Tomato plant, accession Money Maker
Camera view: bottom (45 deg); turntable rotation: 180 degrees
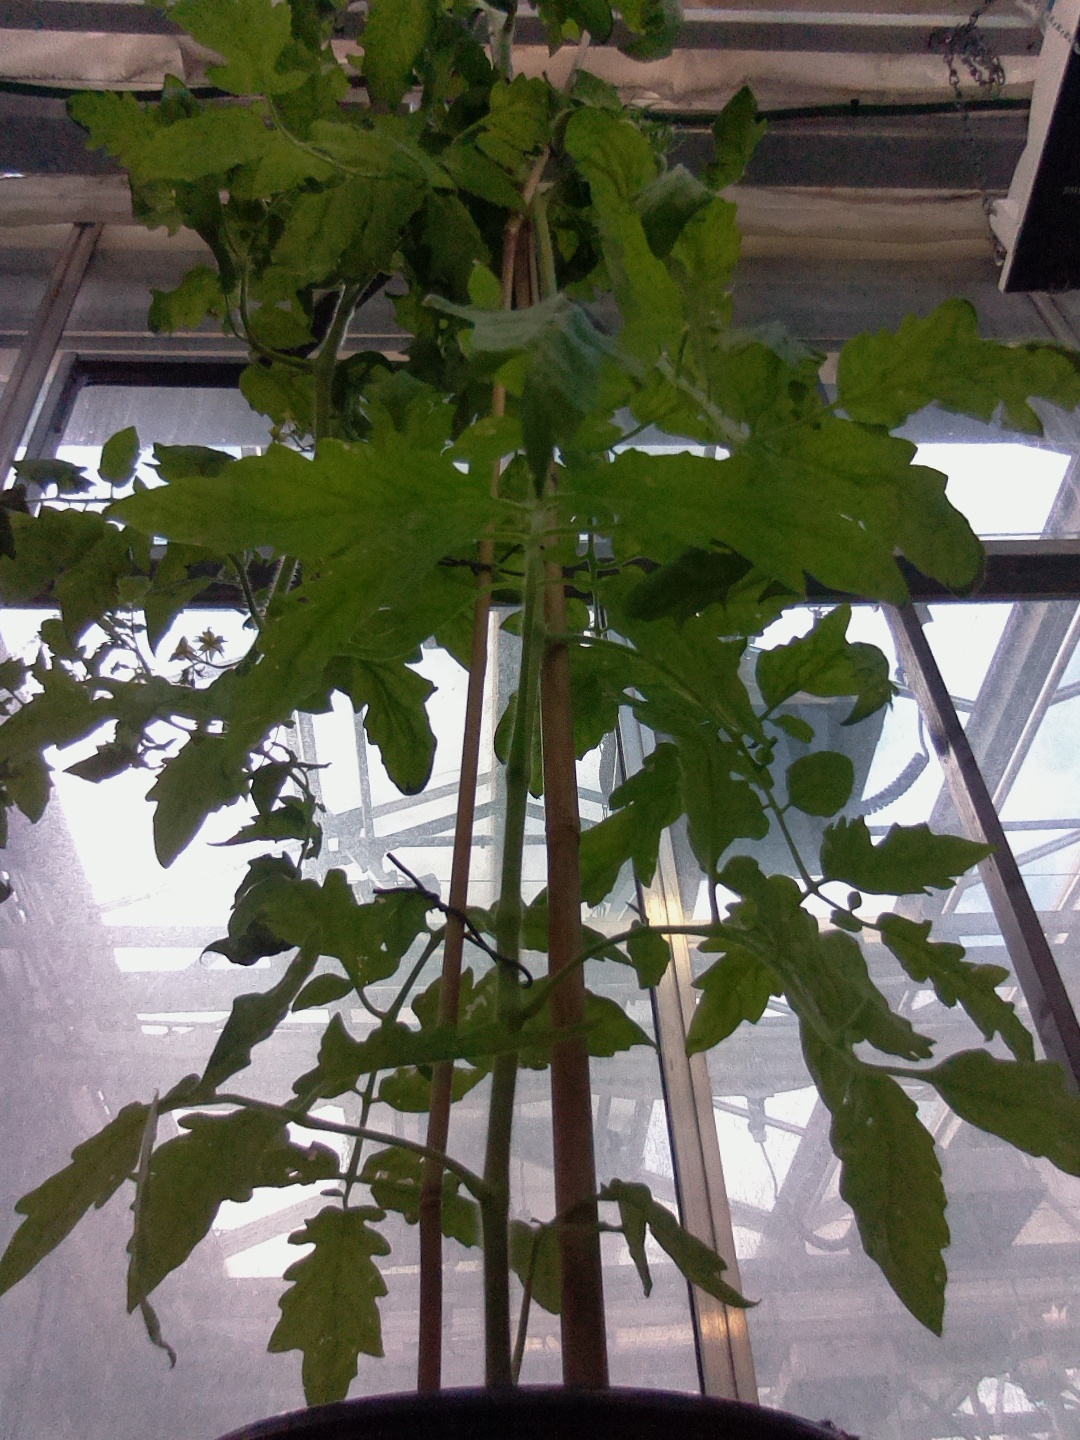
BBCH growth stage 71: 10%-20% of final fruit size